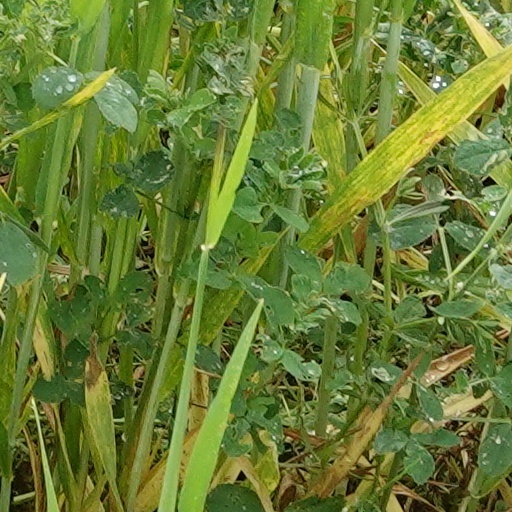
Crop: wheat